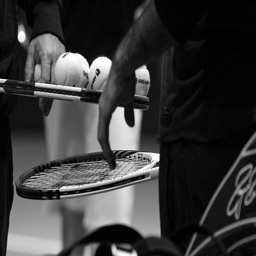
Two men with tennis rackets with one racket holding balls.
Tennis rackets held closely together as athletes converse.
Two men with tennis rackets, one of the rackets holding numerous tennis balls.
Two men are holding tennis balls and rackets.
A black and white image of tennis players.